Dave Howie

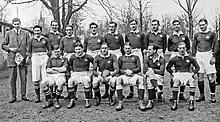
Scotland XV v France, 1 January 1913, Parc des Princes

His debut came in Scotland's first international match of 1912, with a convincing win against . He went on to play in each of the subsequent Home Nations Championship games that year, as well as participating in the game against the South African tourists in November. He was again selected in 1913 for the games against Wales and France.